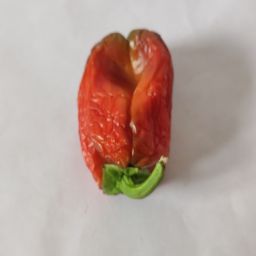
Crop: Bell Pepper
Quality: Dried